Piet Kee

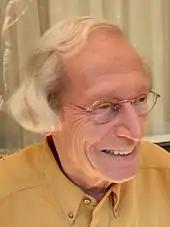
Piet Kee

Pieter William Kee (30 August 1927 – 25 May 2018) was a Dutch organist and composer.